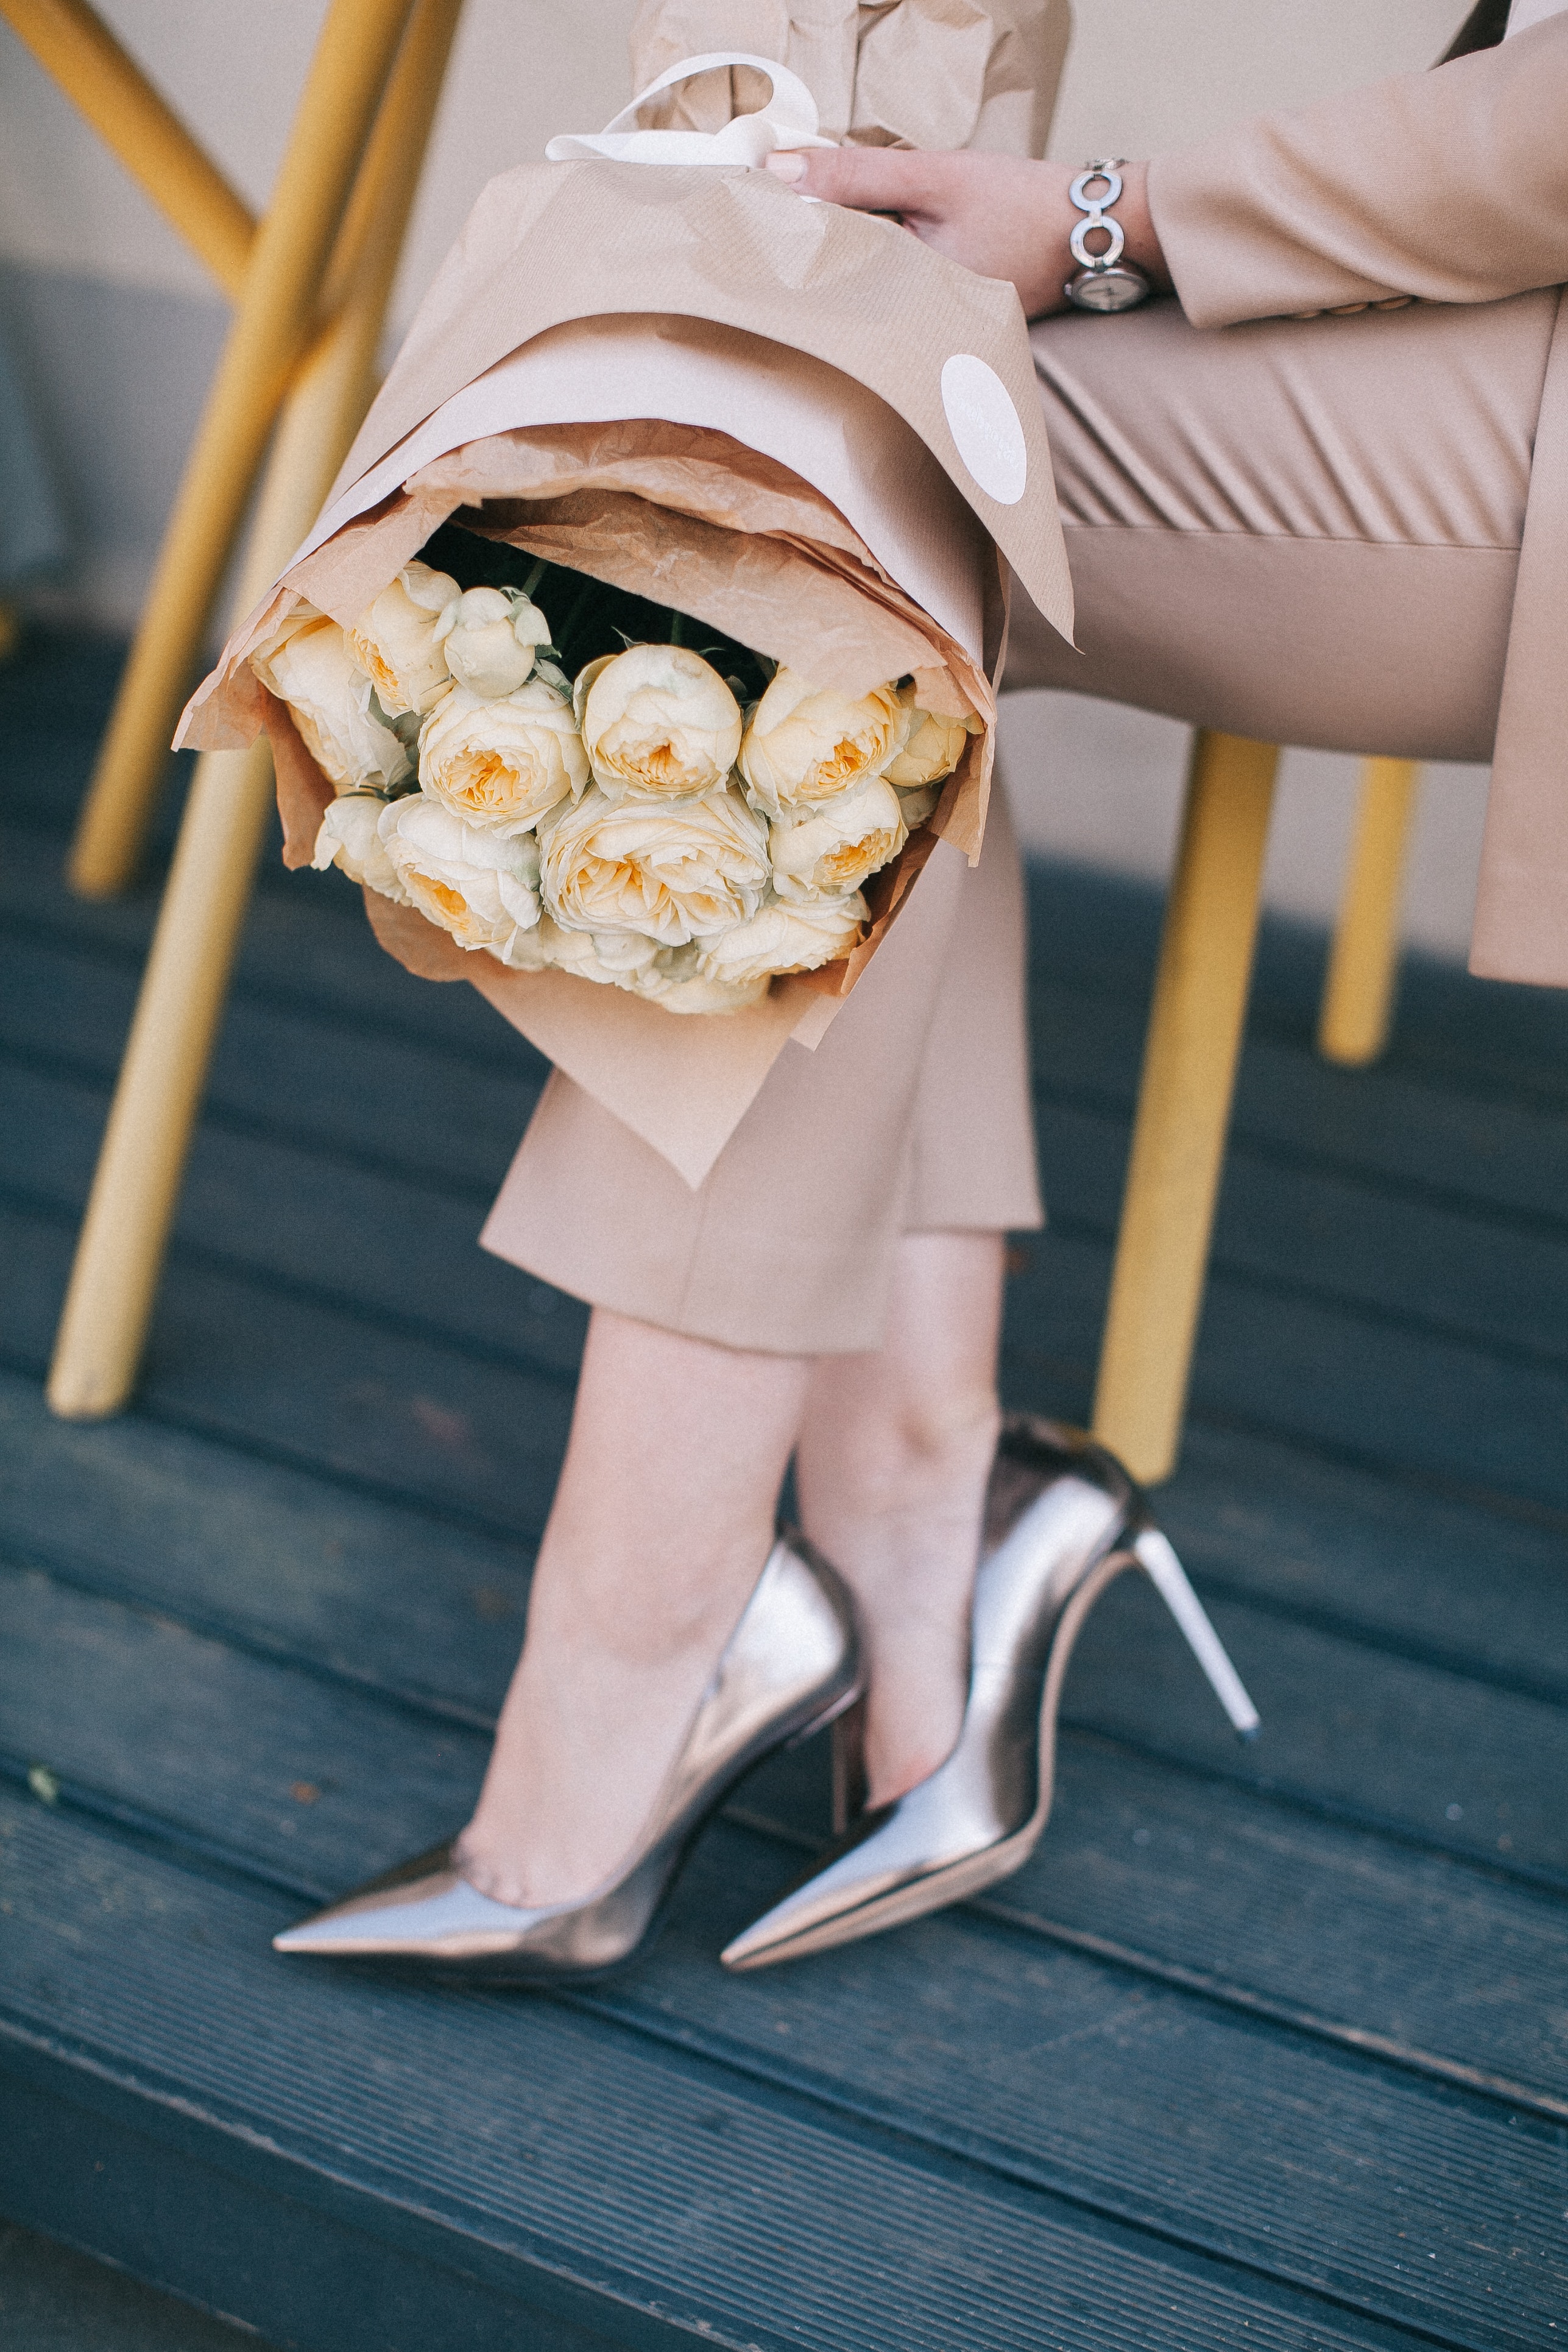
yellow, bride, leg, wedding, girl, ceremony, flower, shoe, bridal clothing